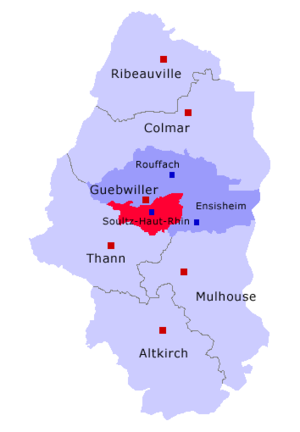
Le canton de Soultz-Haut-Rhin est une ancienne division administrative française, située dans le département du Haut-Rhin, en région Grand Est.